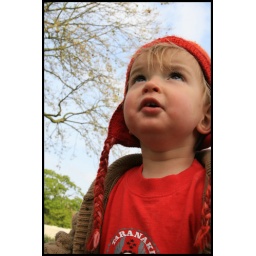
I just love that teashirt. I want one, but in blue as red makes me look like an alchi!